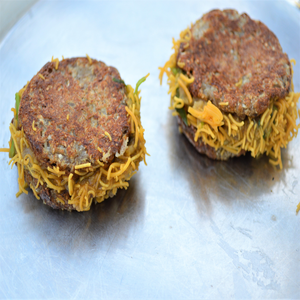
Dish: dabeli